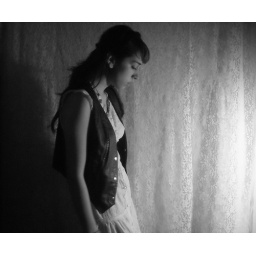
girls in white dresses